Jhabua district

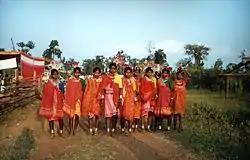
Bhil tribe girls in Jhabua district

The district is highly drought-prone and degraded waste lands form the matrix of Jhabua. The women make lovely ethnic items including bamboo products, dolls, bead-jewellery and other items that have for long decorated the living rooms all over the country. The men have for ages adorned "Teer-Kamthi", the bow and arrow, which has been their symbol of chivalry and self-defence.